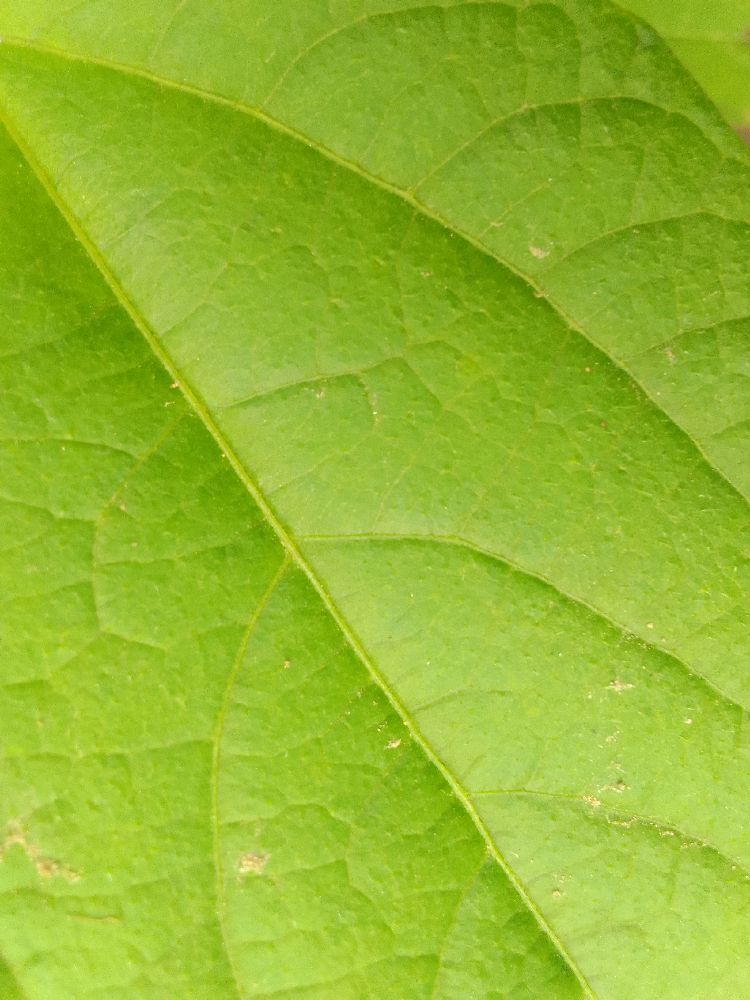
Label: healthy